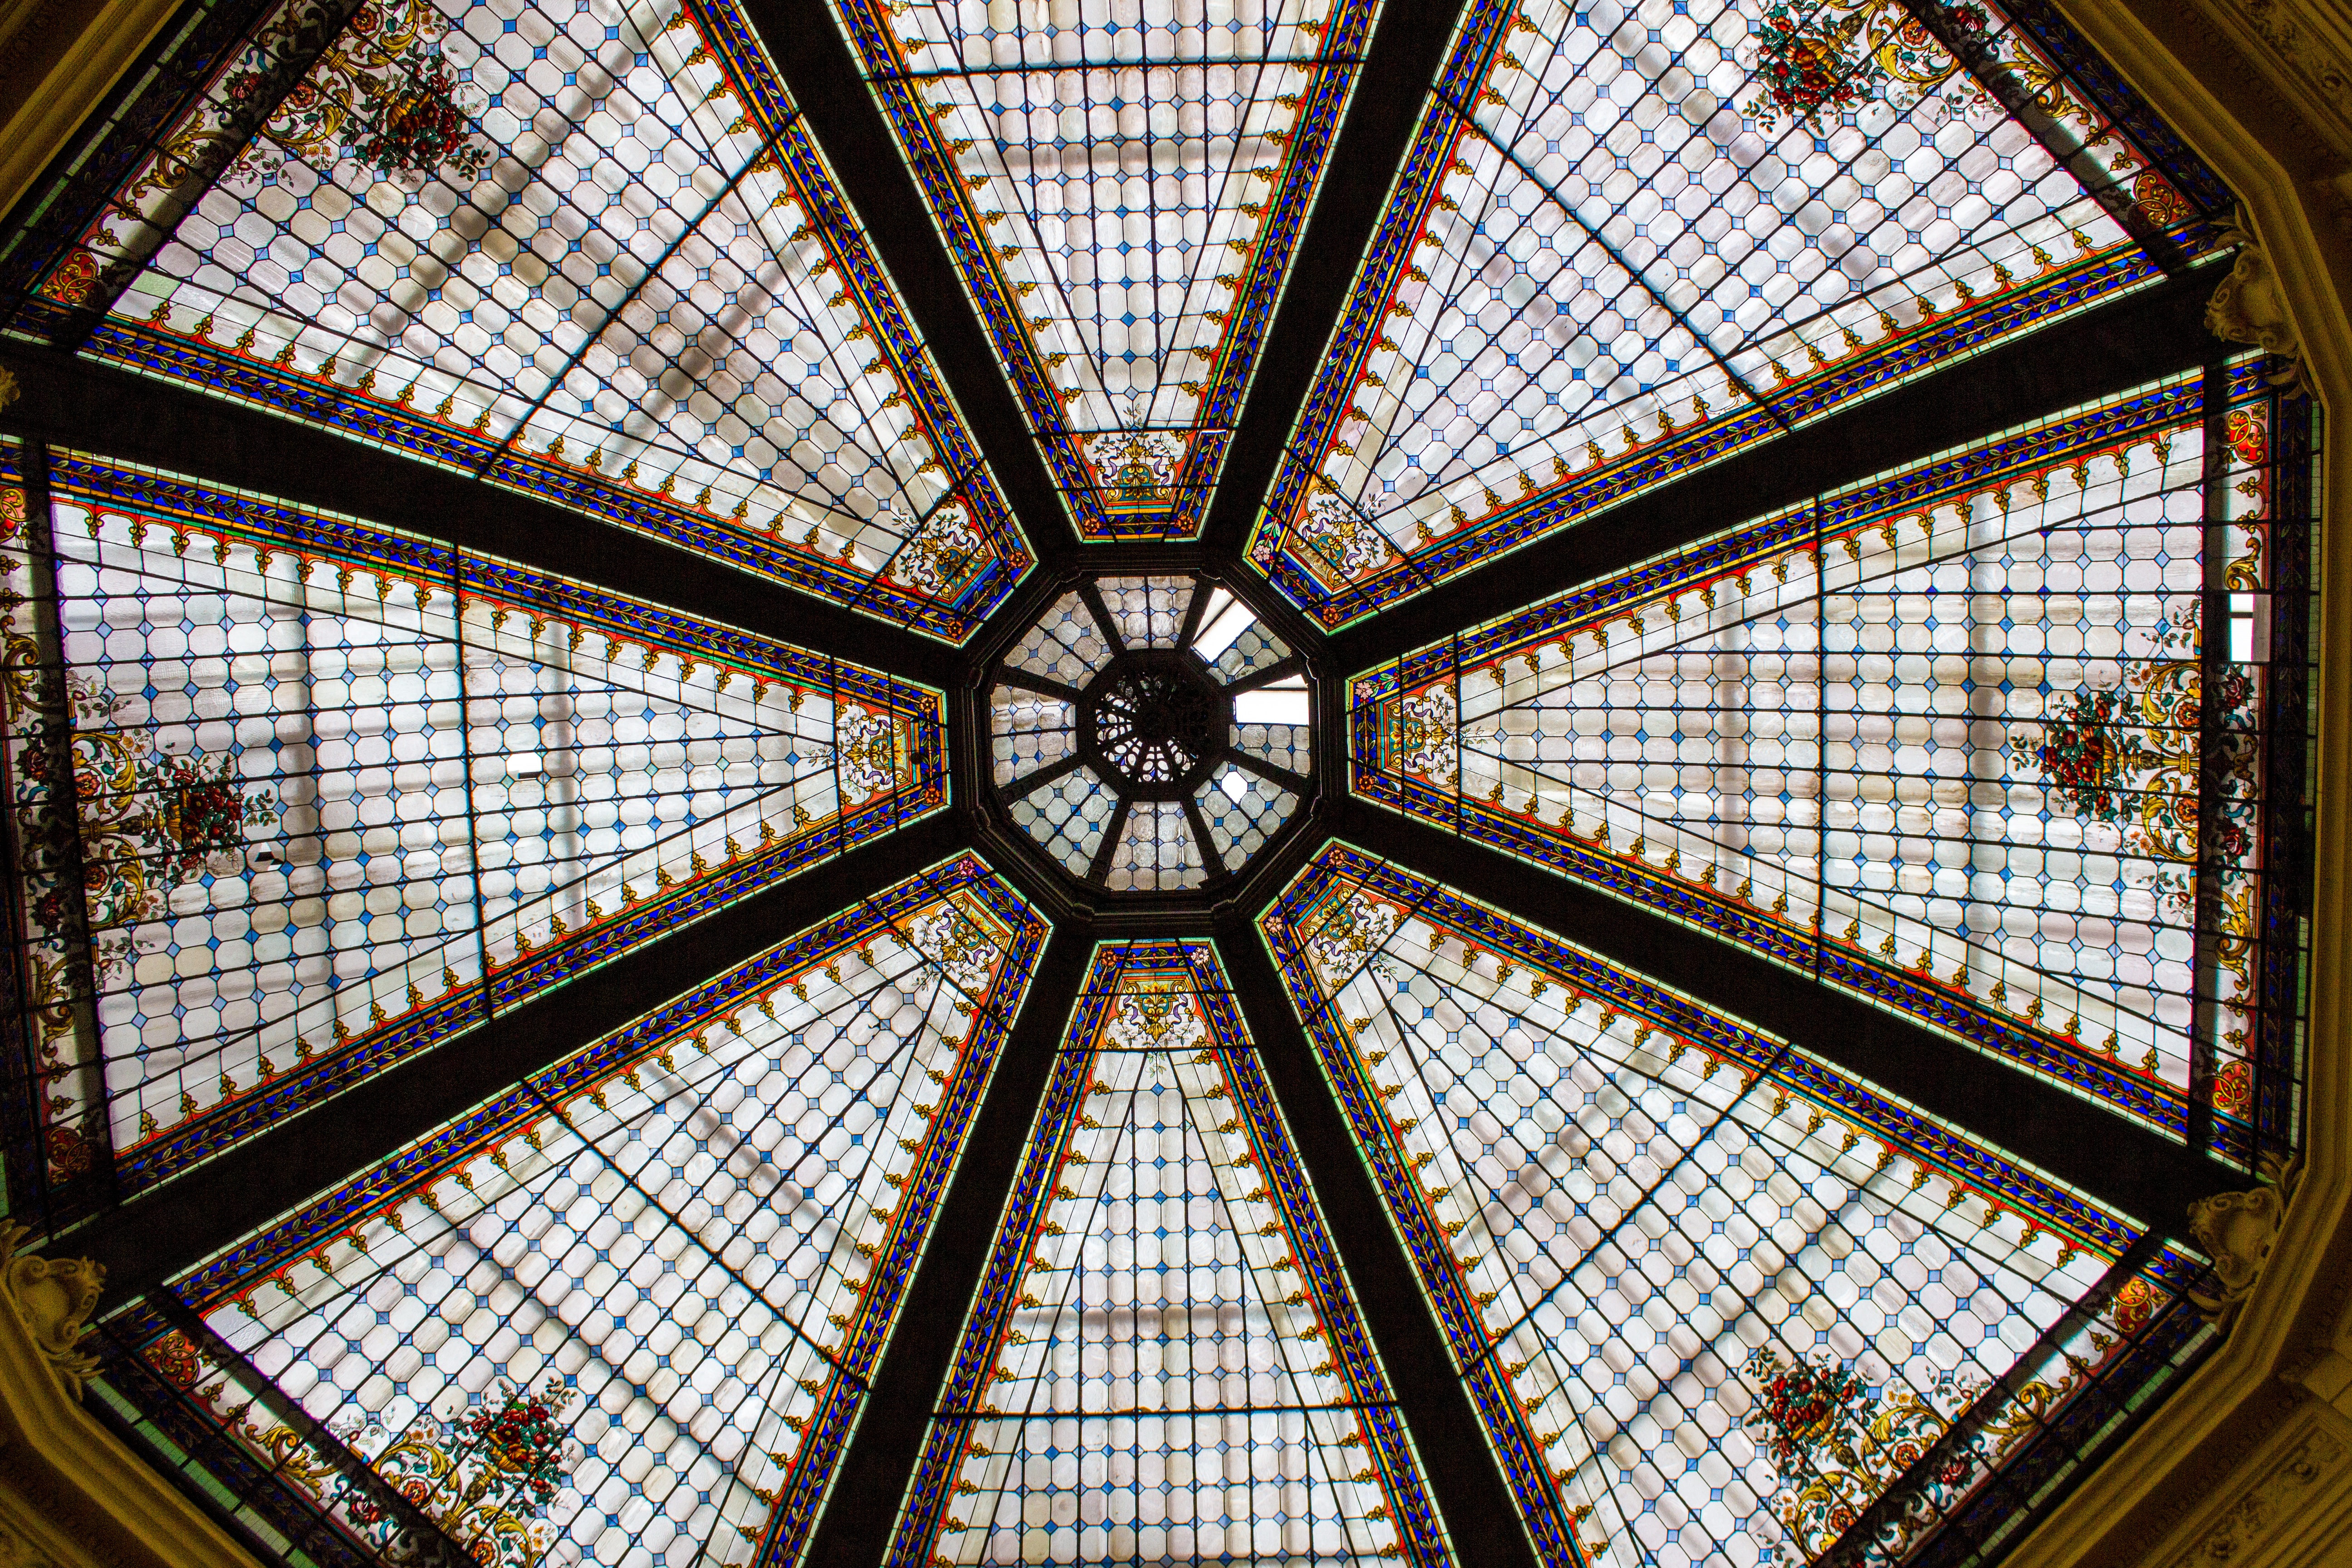
architecture, structure, interior, window, glass, roof, building, urban, ceiling, construction, pattern, geometric, frame, cathedral, material, stained glass, design, symmetry, dome, daylighting, zagreb, oktogon